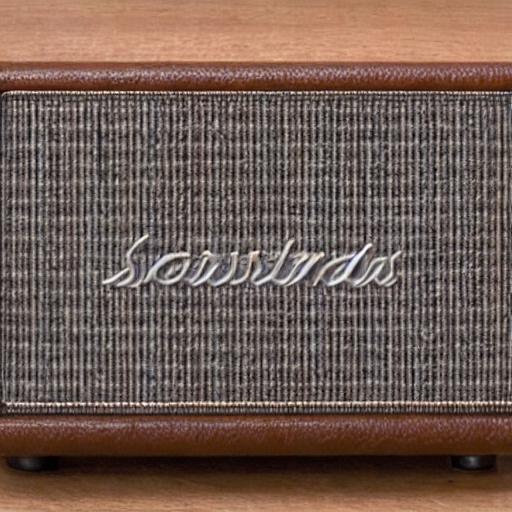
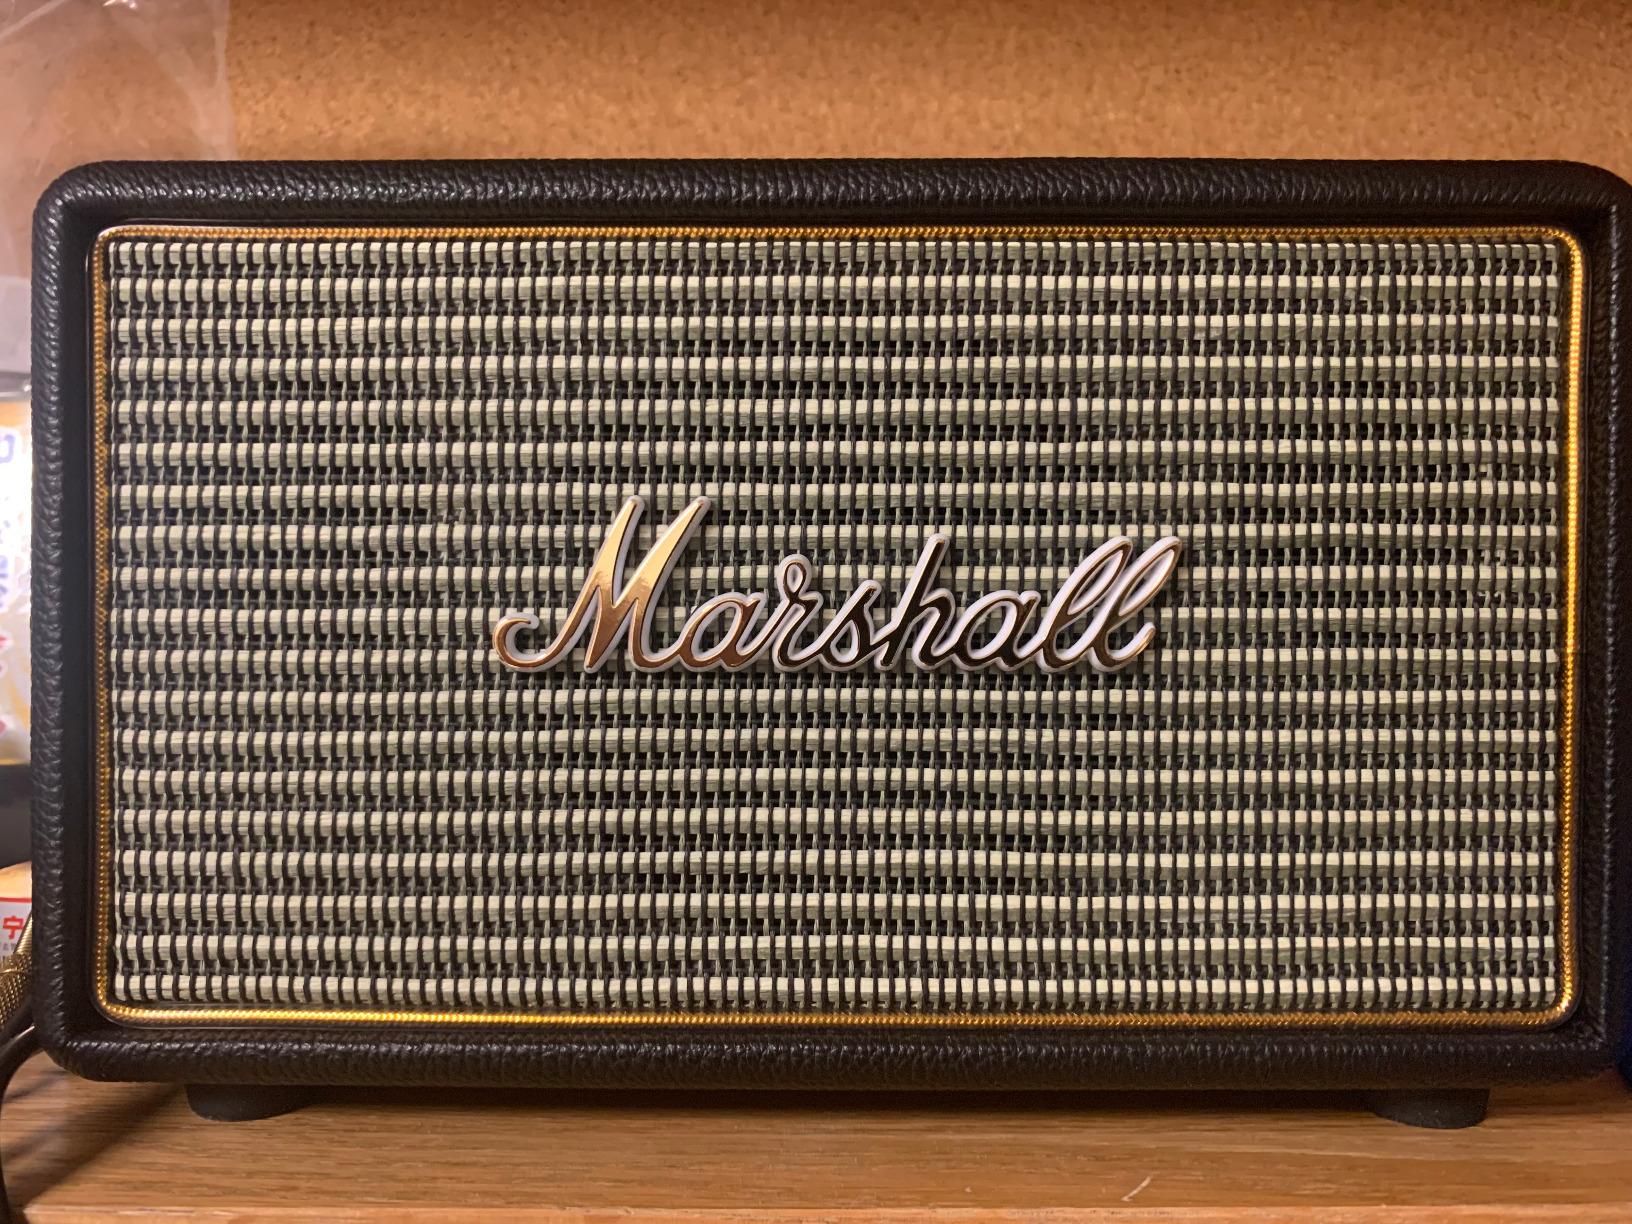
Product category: speaker
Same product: no